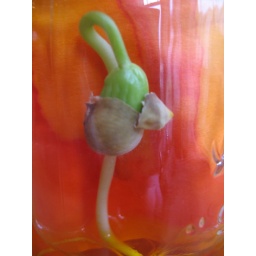
Abigail put together an experiment to see how beans would sprout in jam jars with orange paper and water.